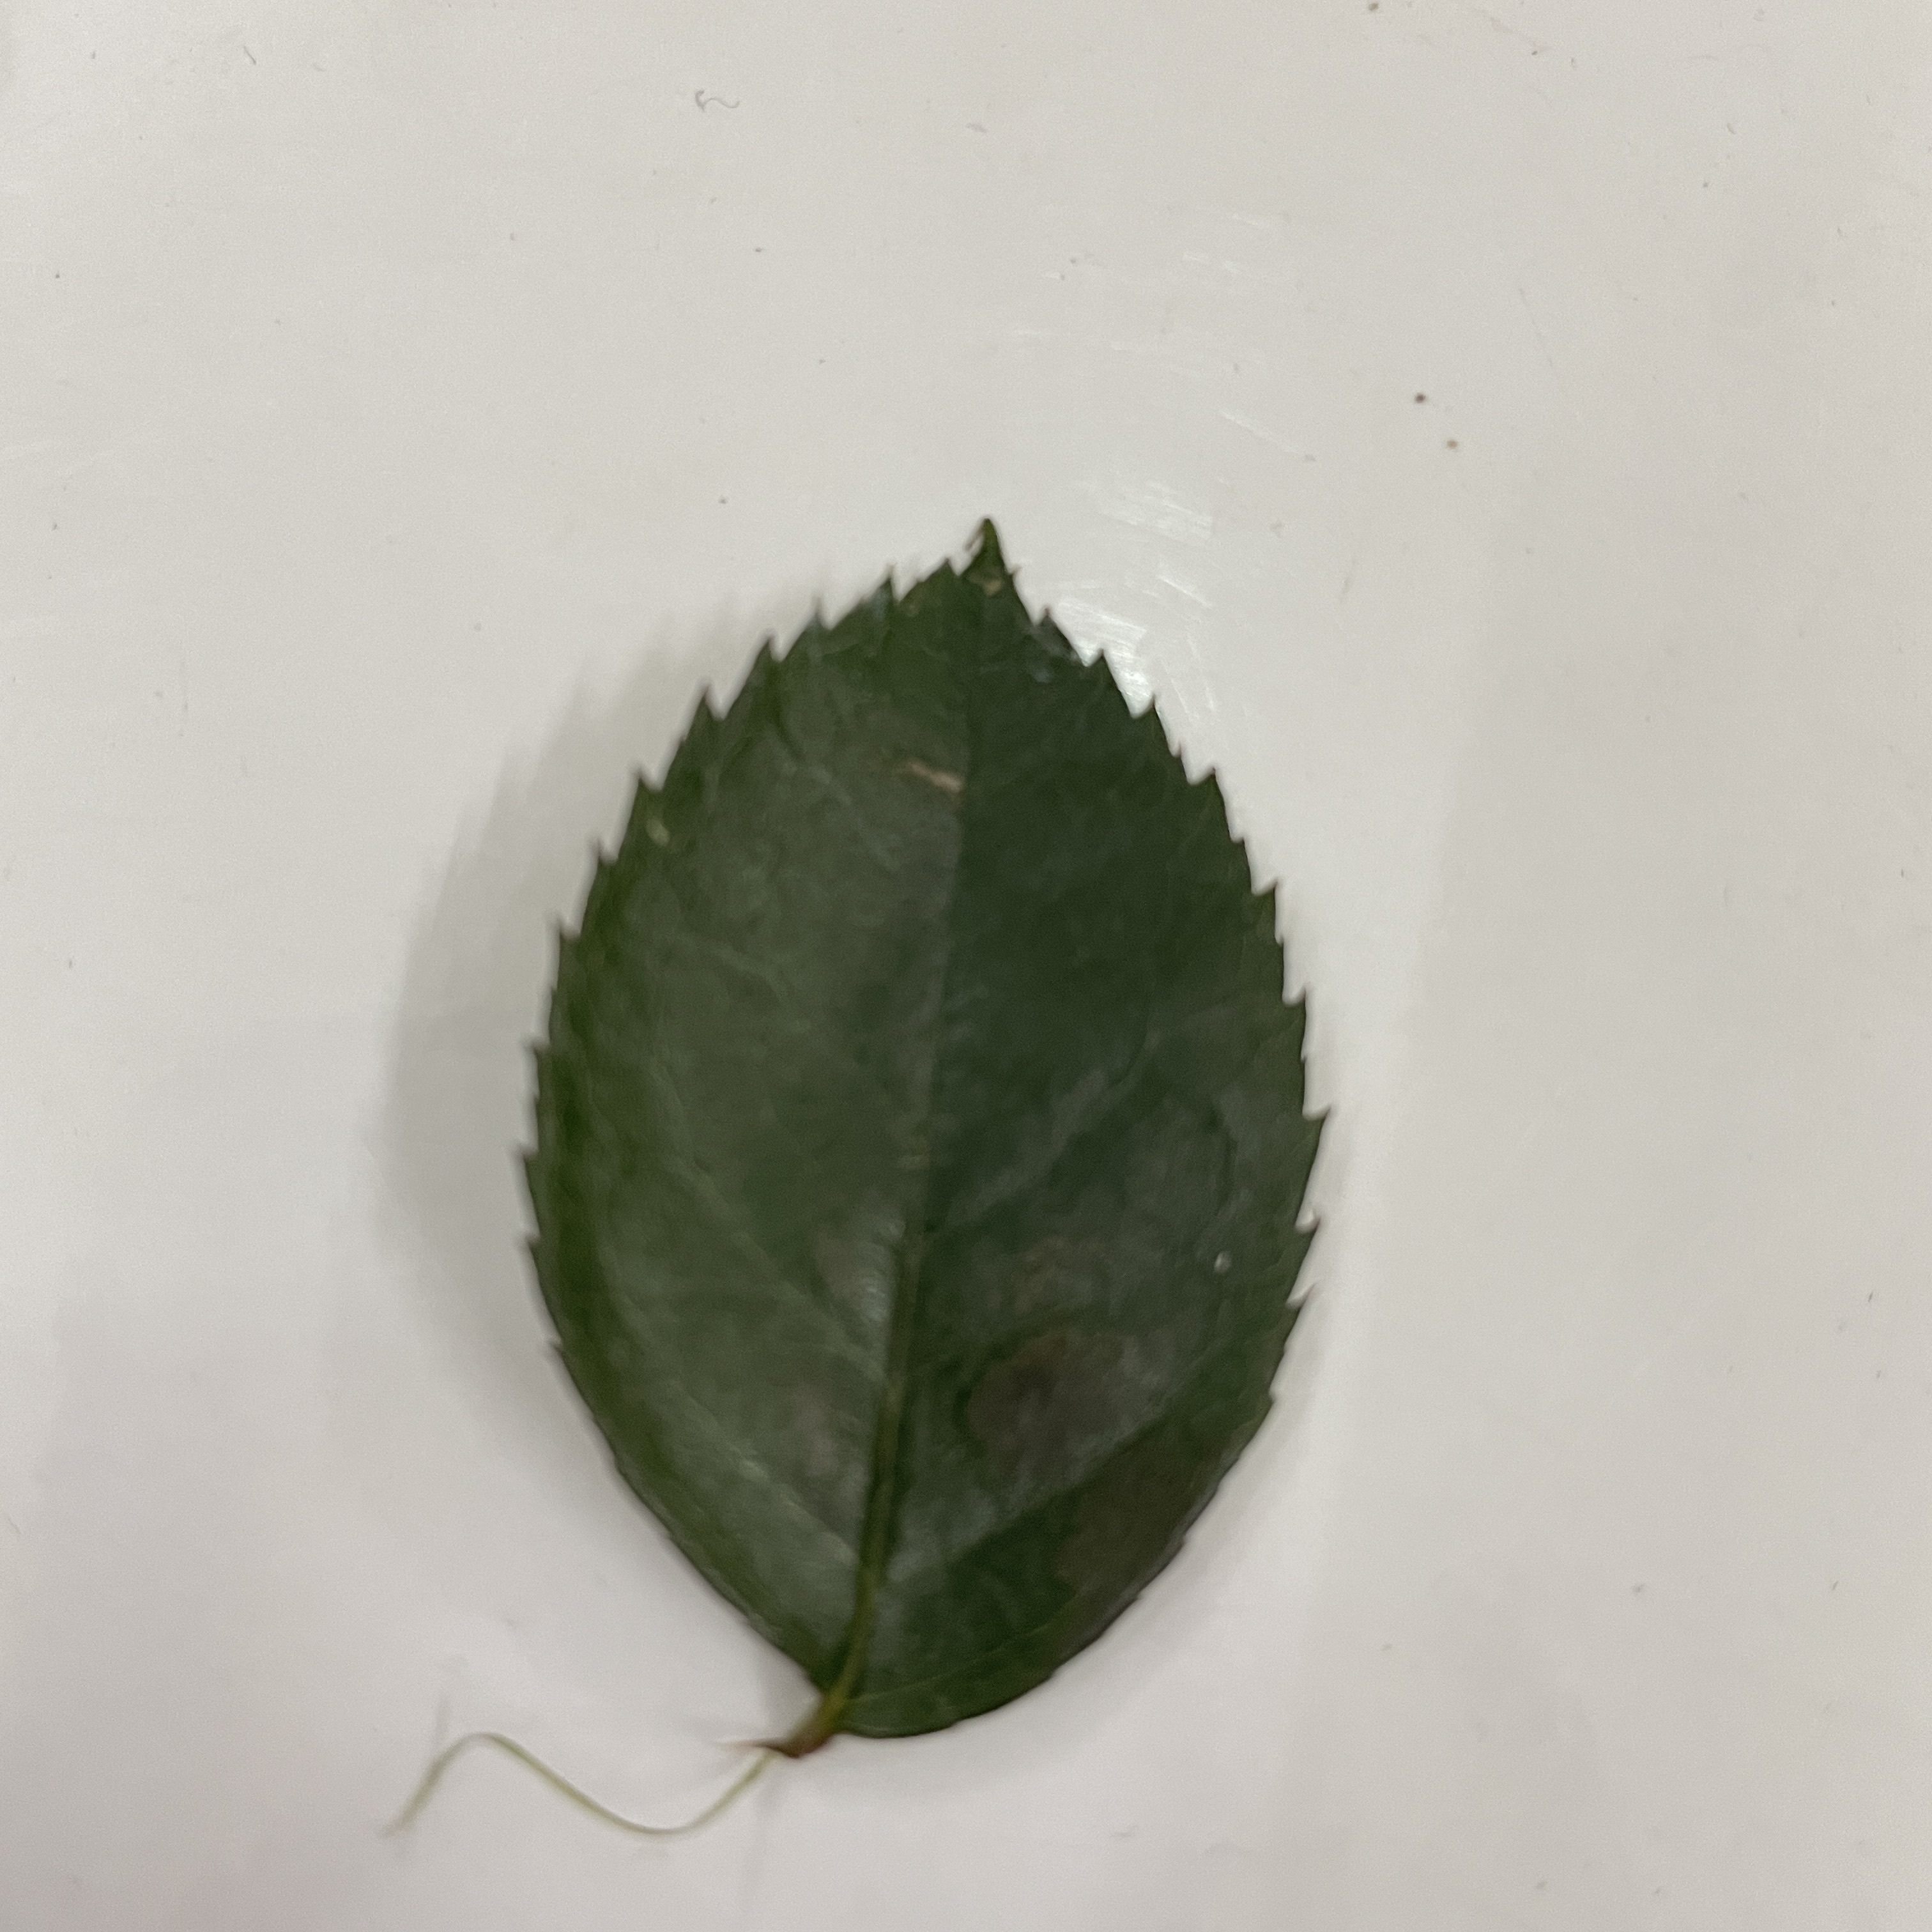
Label: Healthy Leaf